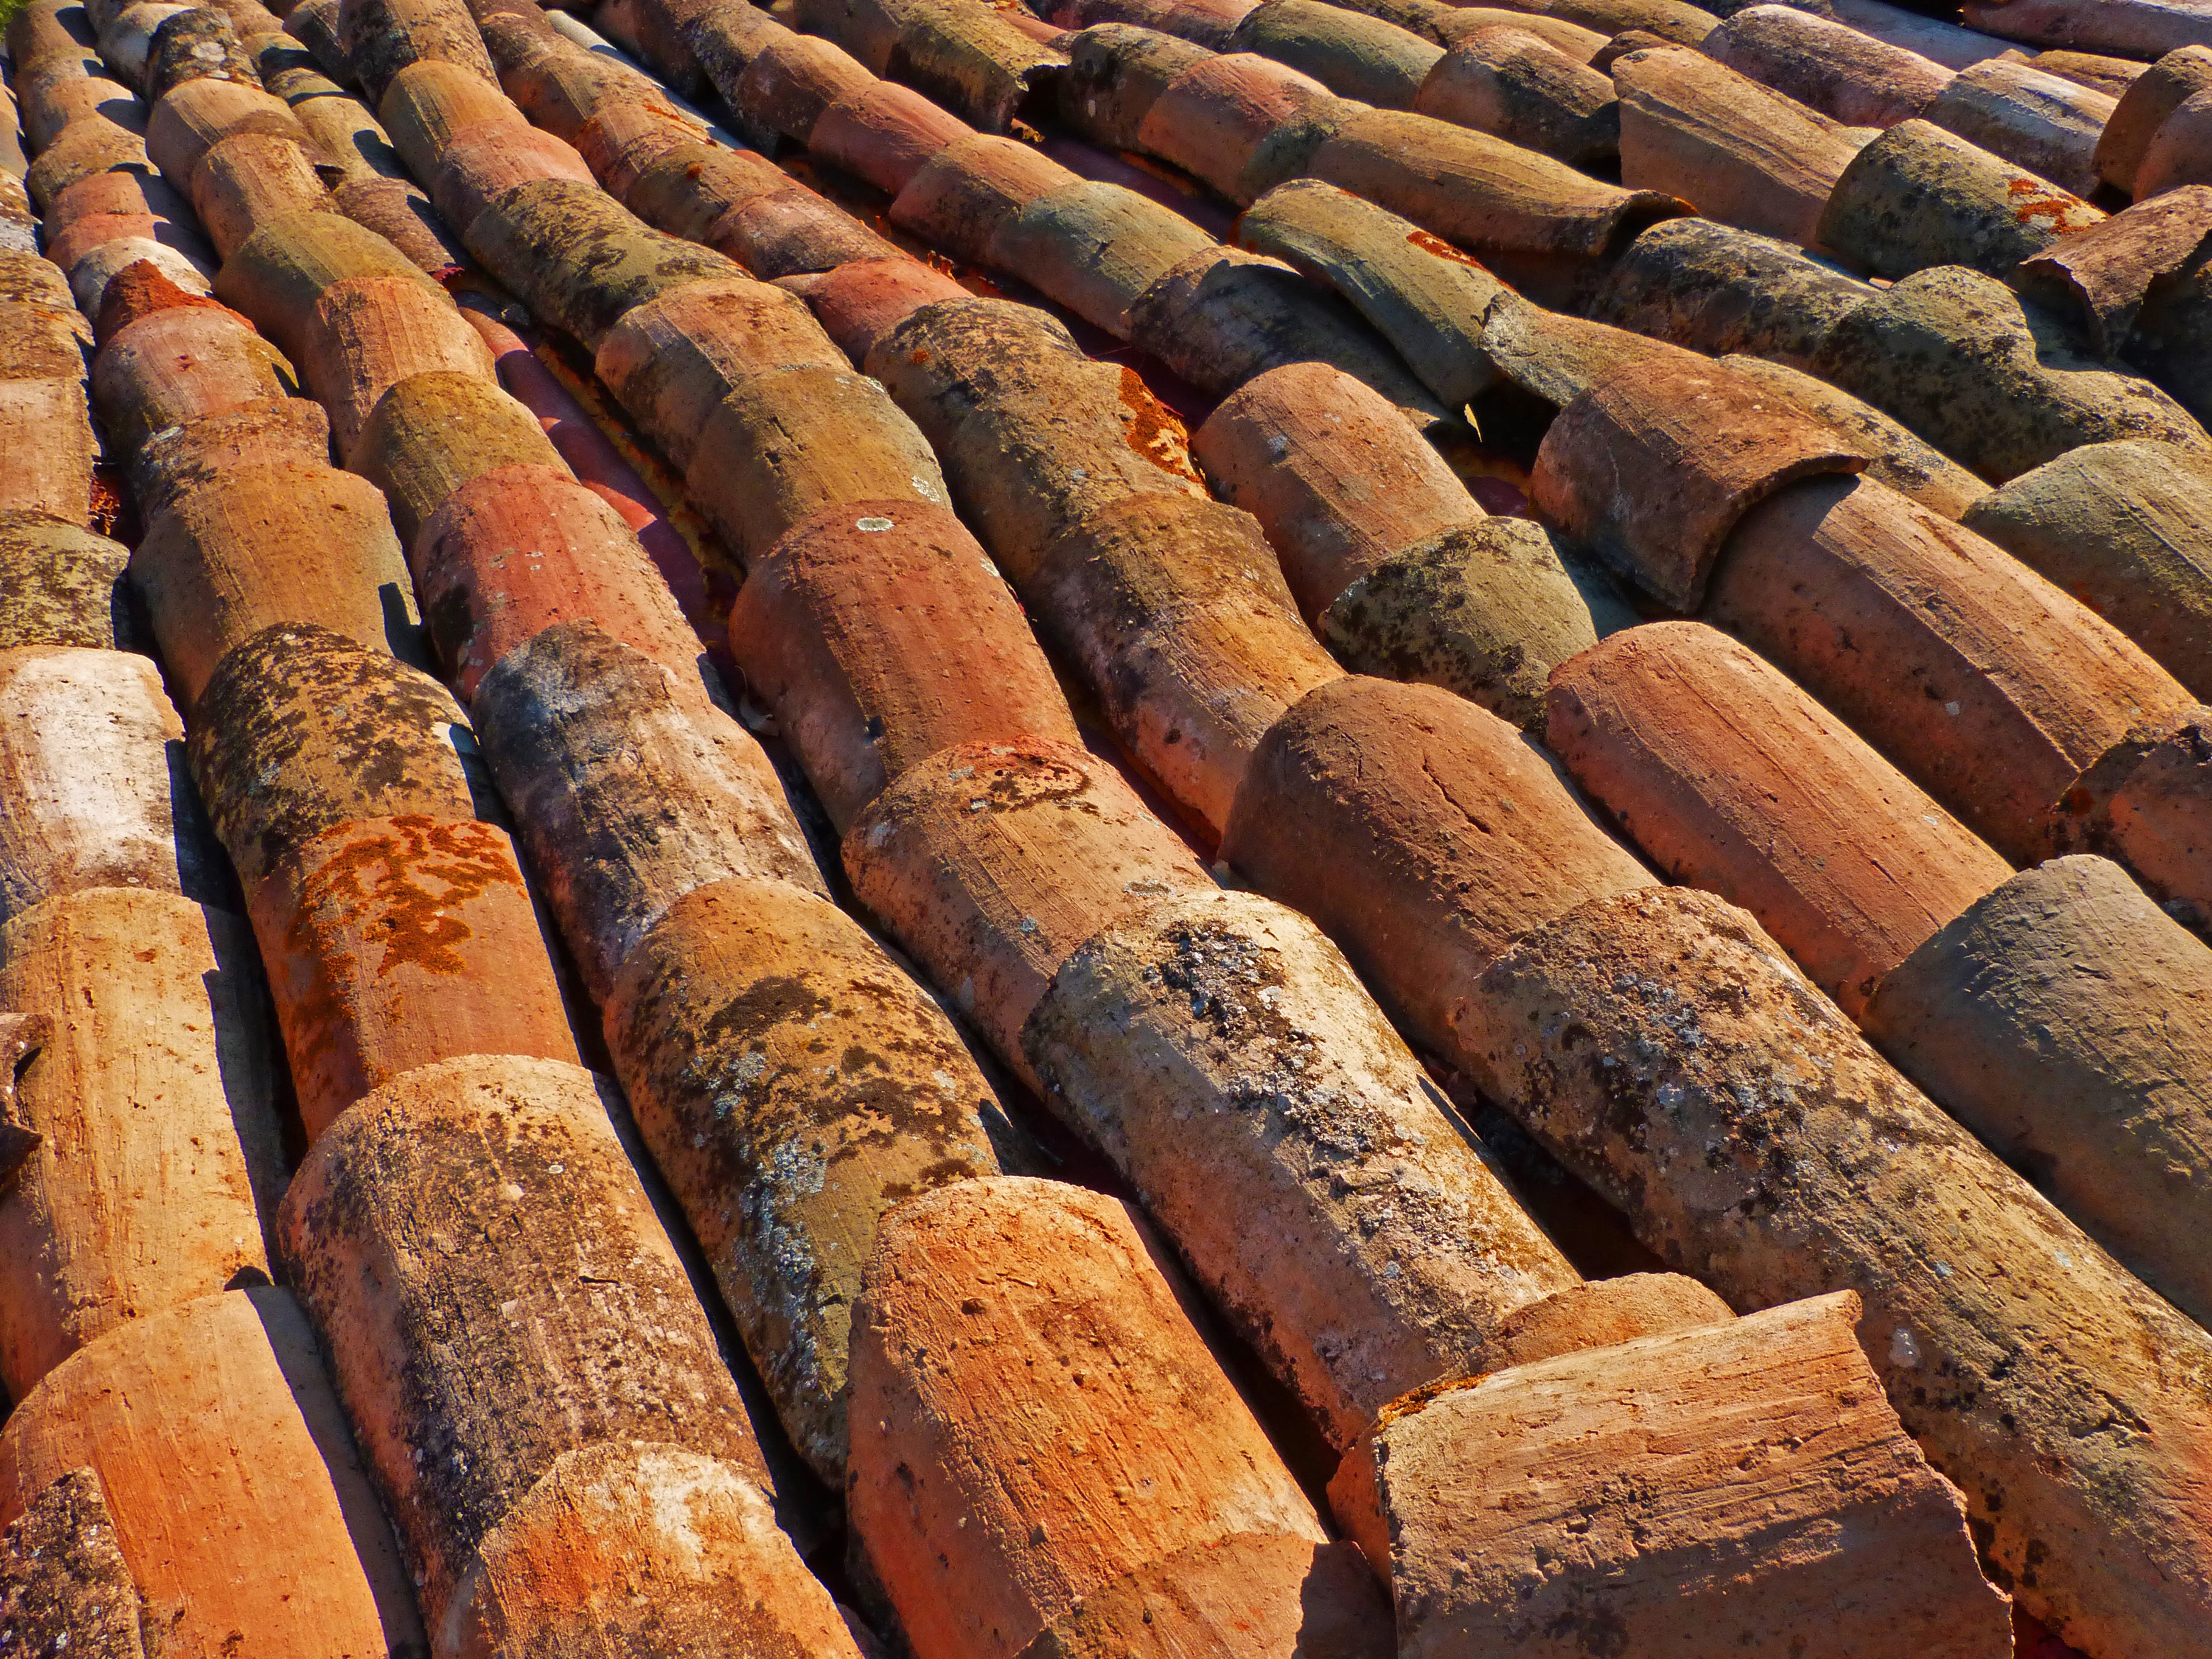
wood, roof, soil, brick, lumber, material, texas, brickwork, man made object, arab tiles, barraca, grass family